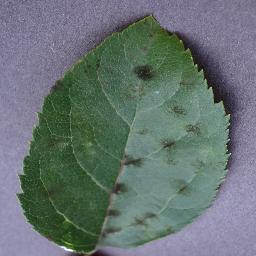
Label: Apple___Apple_scab